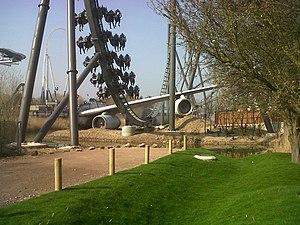
Thorpe Park est un parc à thèmes situé à Chertsey dans le Surrey. Il a été construit en 1979 sur l'emplacement d'une mine de gravier qui a été partiellement inondée pour faire un parc avec des zones aquatiques. Thorpe Park était à l'origine la propriété de Ready Mix Concrete, il a été racheté par le Tussauds Group, filiale de Merlin Entertainments.
Legoland Discovery Centre Atlanta ouvert au public le 17 mars.
The Swarm sont des montagnes russes Wing Rider du parc Thorpe Park, situé à Chertsey dans le Surrey, en Angleterre, au Royaume-Uni. Ce sont les plus hautes montagnes russes de ce type en Europe.